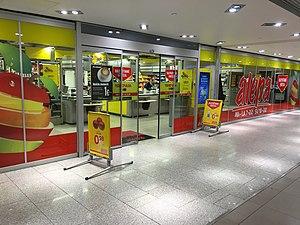
Alepa est une chaîne de petits et moyens magasins de vente de produits alimentaires dans le grand Helsinki en Finlande.